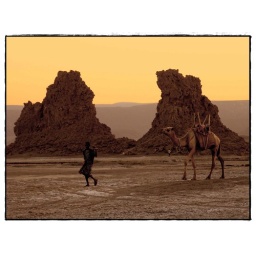
A young boy leads his camel through the surreal rock formations near Lac Abbe in Djibouti as the sun rises.